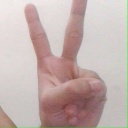
अक्षर: क